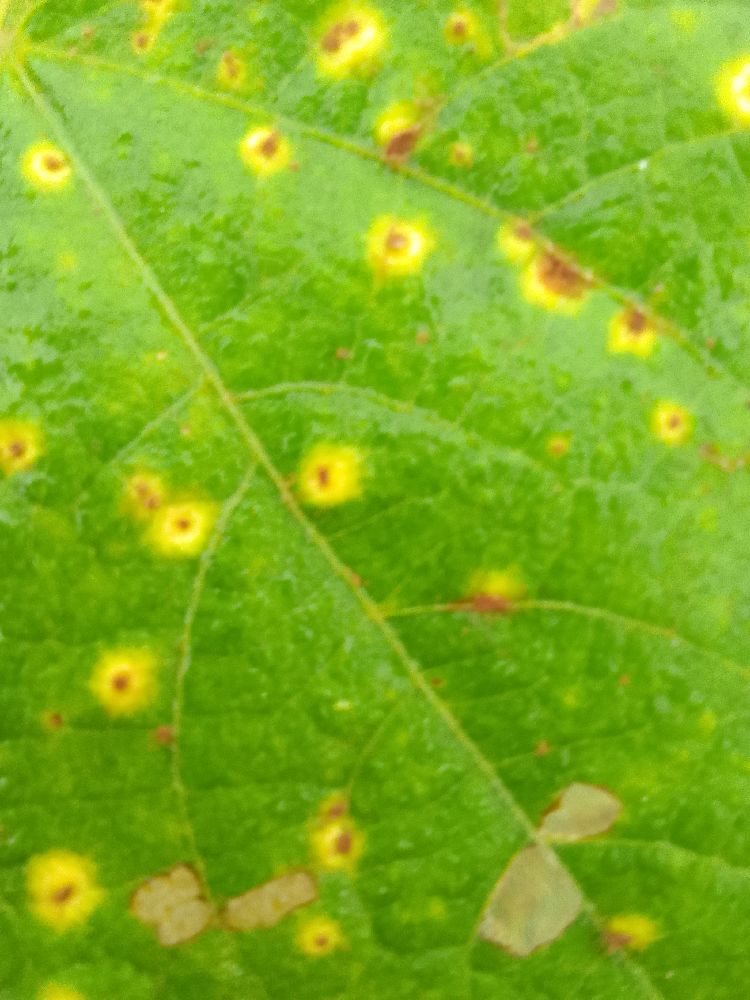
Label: rust